Brooke Brewer

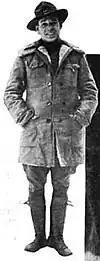
Brewer while stationed at Camp Crane

Brewer enrolled at Maryland in 1916. That year, he competed in the 60-yard dash and 70-yard high hurdles events. He also set a world record for the indoor 50-yard dash and ran the 100-yard dash in 9.6 seconds. In addition to track, Brewer also played football during the 1916 season.